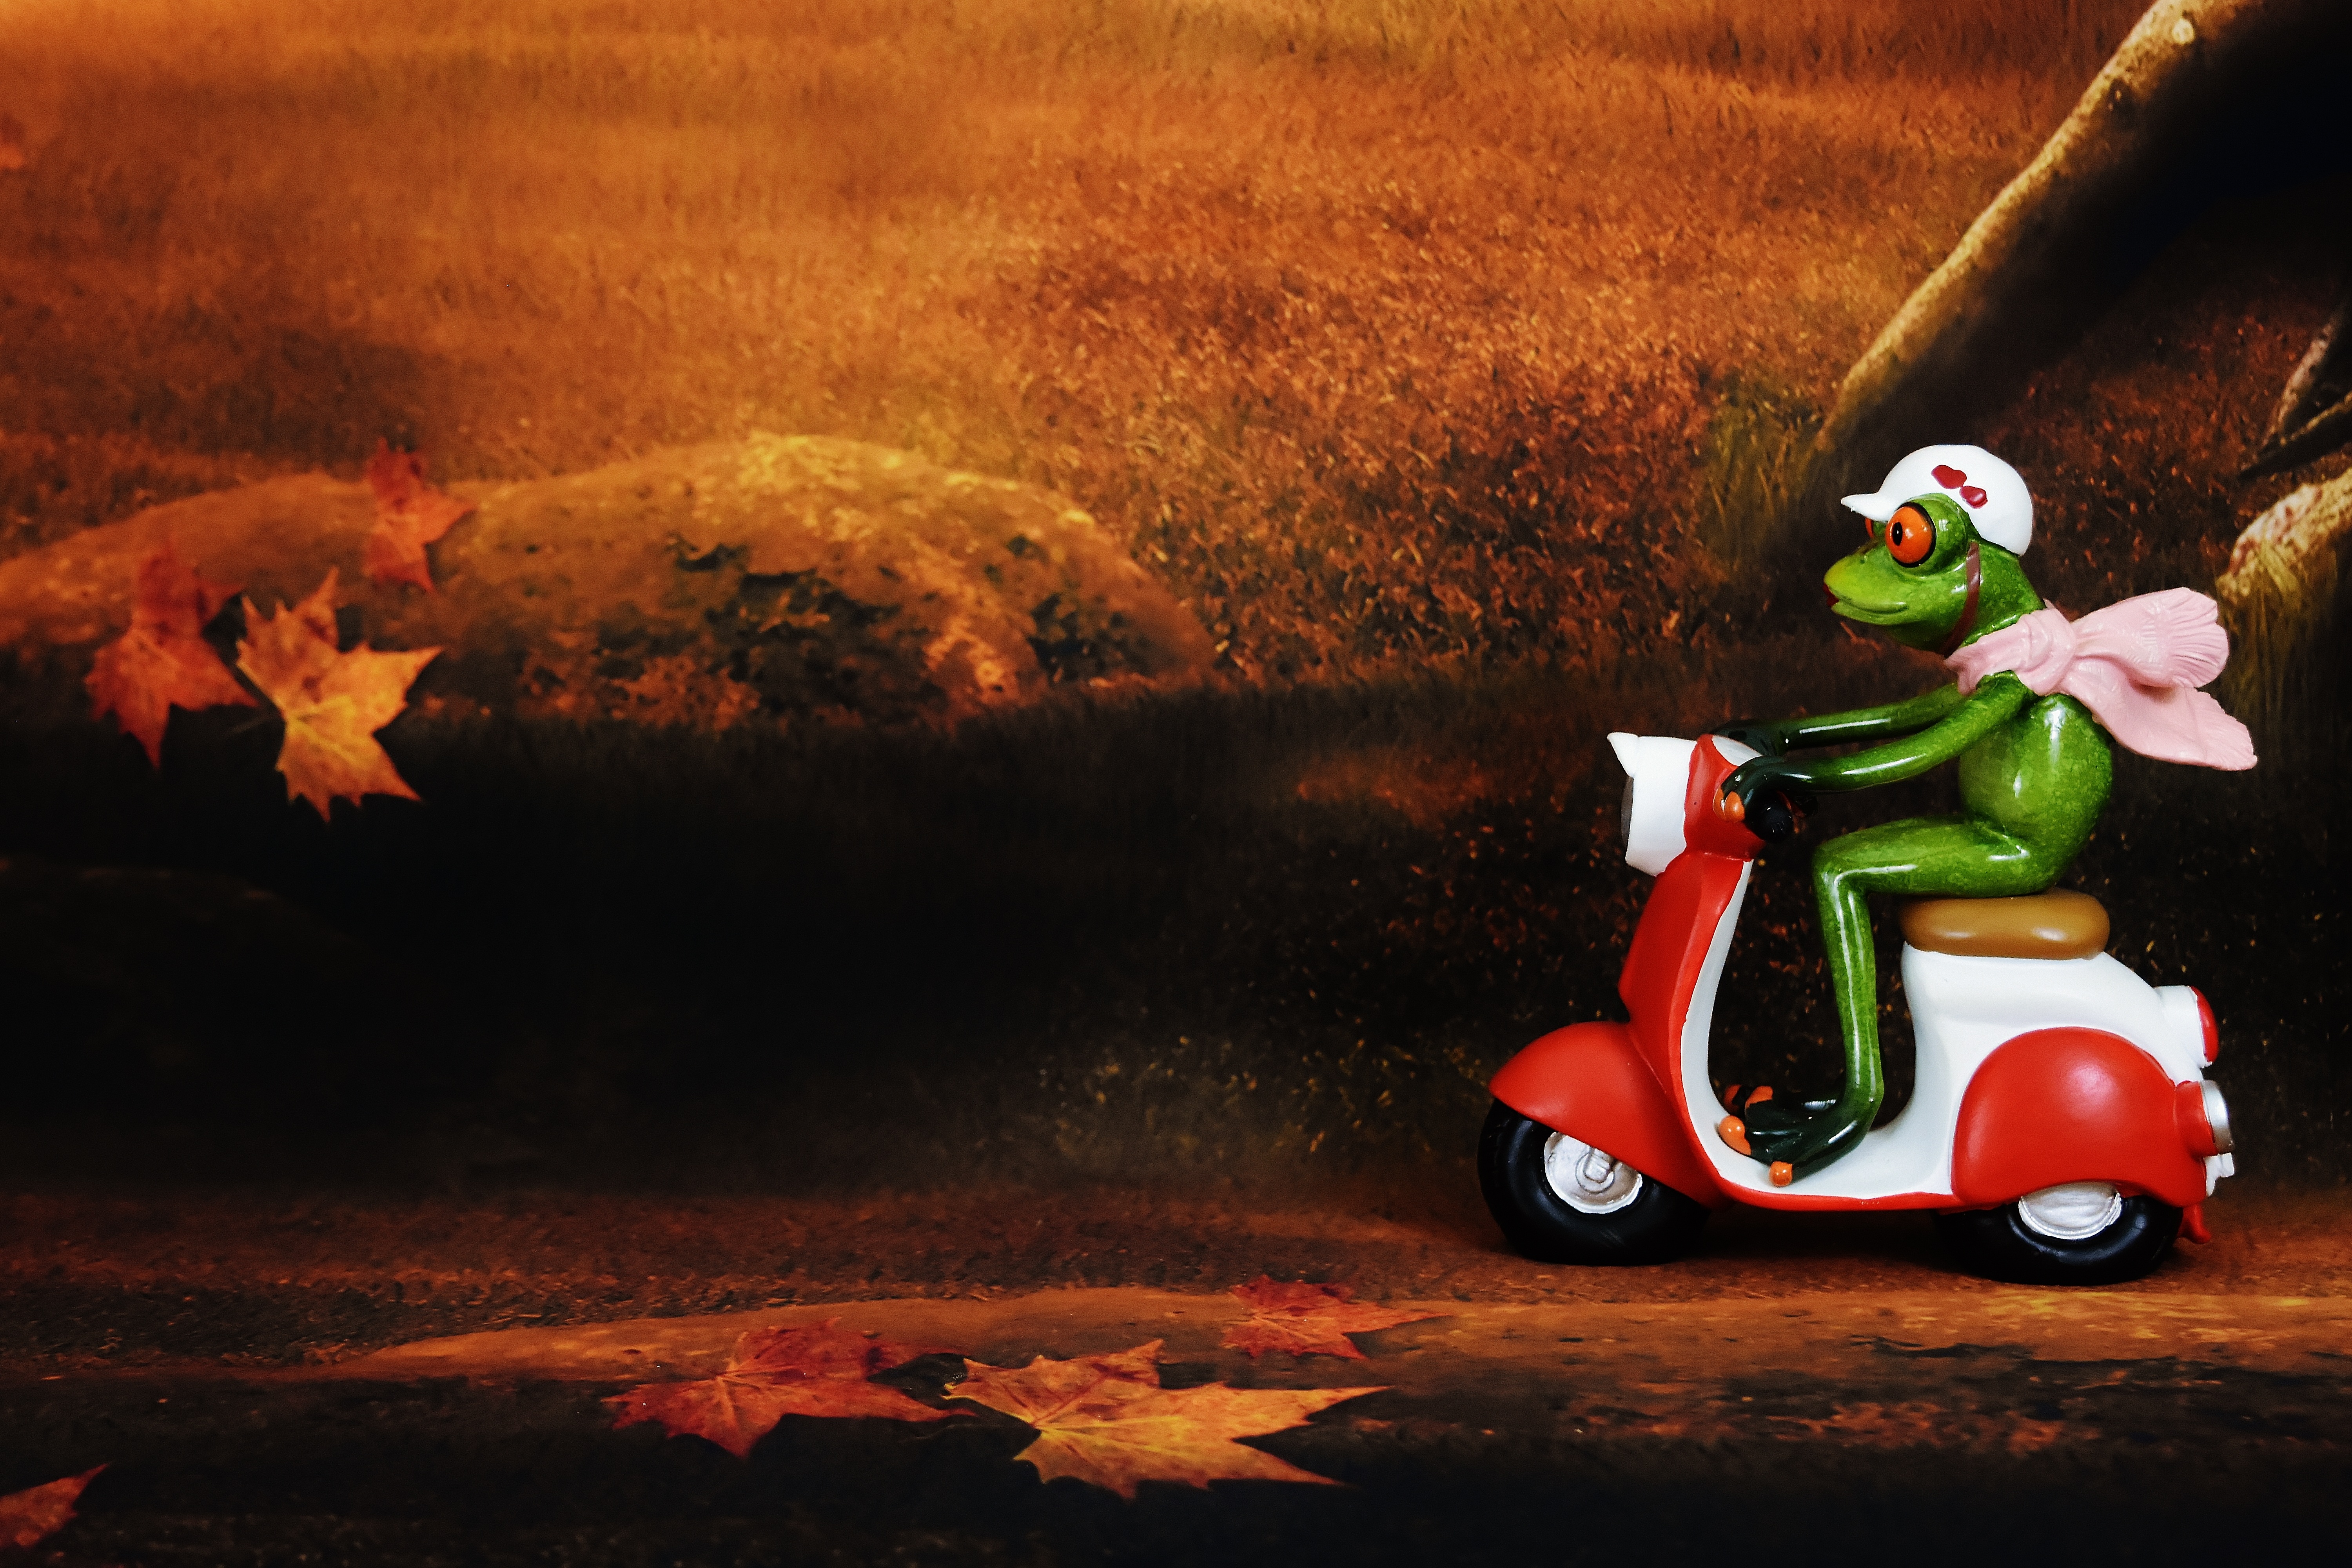
night, red, drive, frog, motor scooter, fun, funny, vespa, roller, screenshot, cult, computer wallpaper